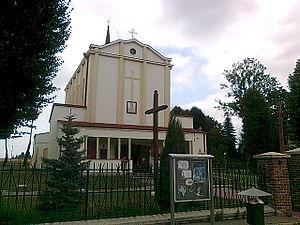
Babin est un village polonais de la gmina de Bełżyce dans le powiat de Lublin de la voïvodie de Lublin dans l'est de la Pologne.